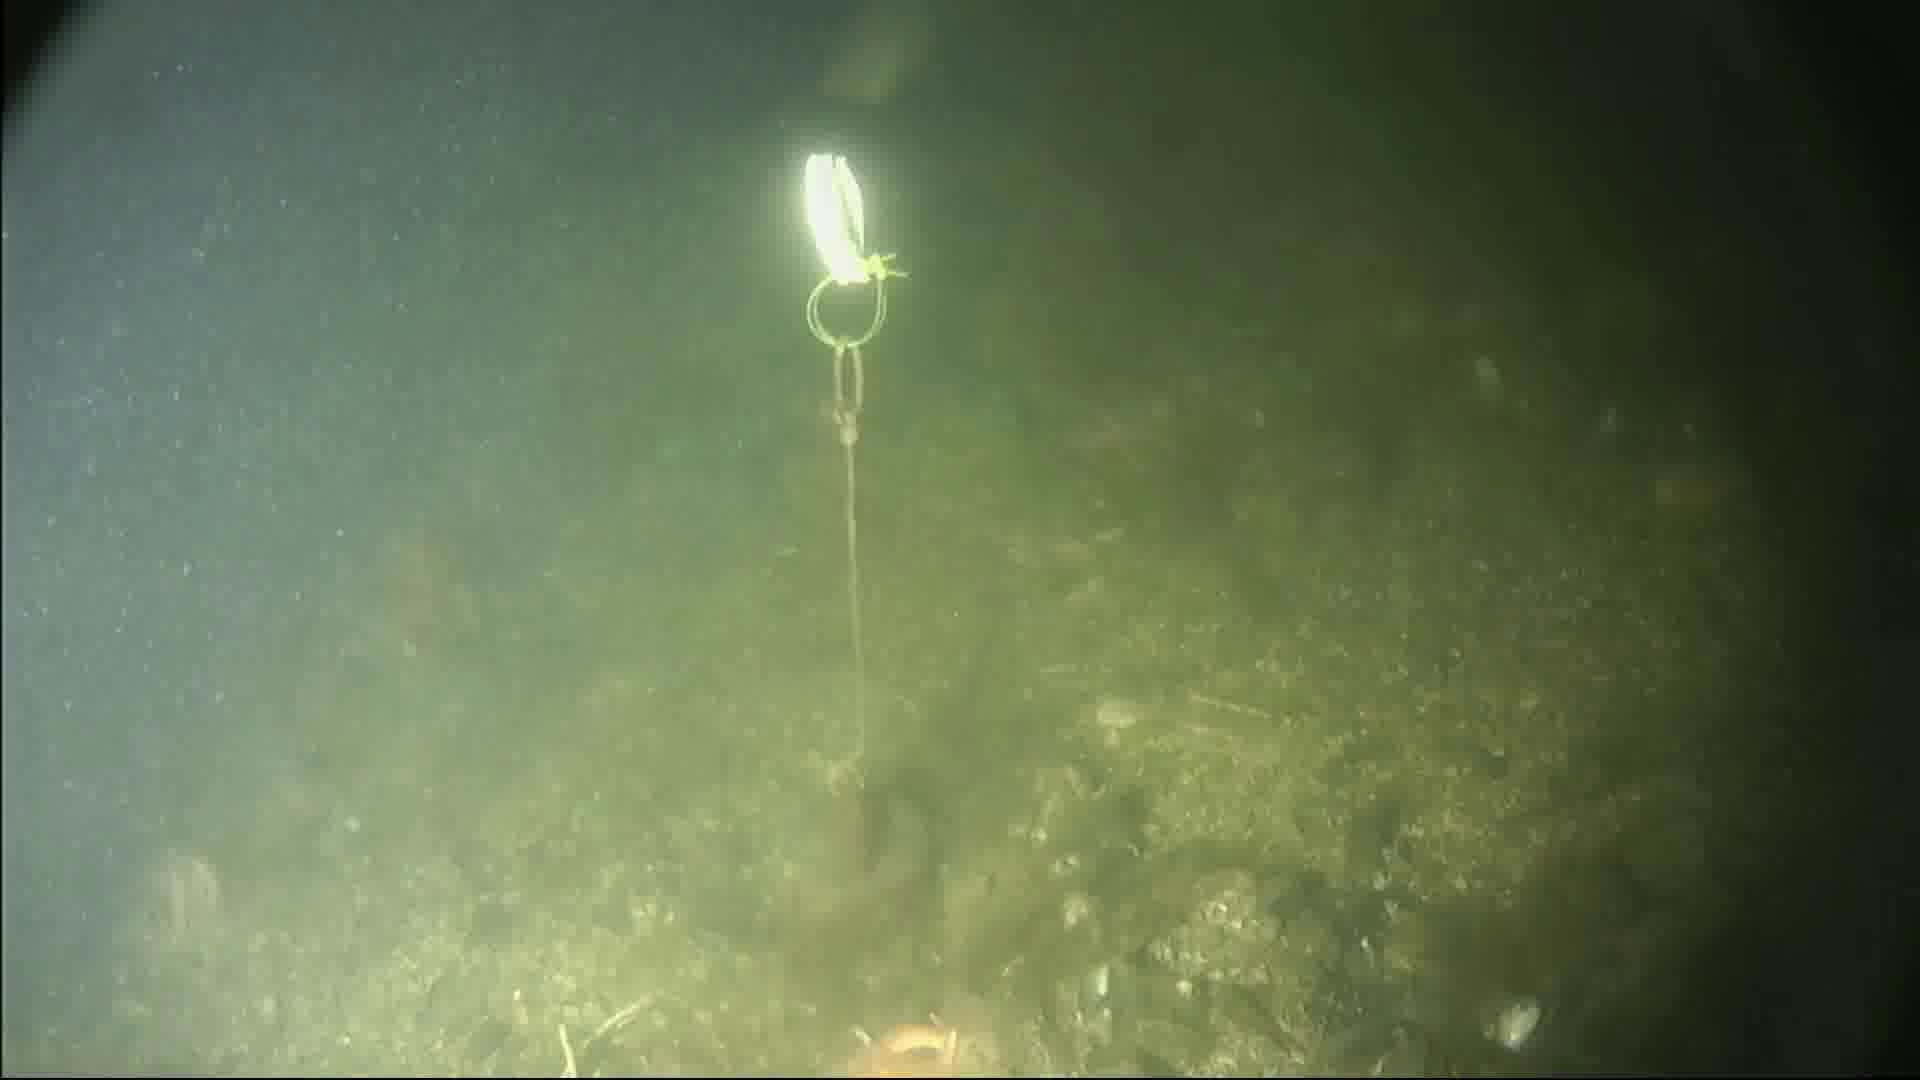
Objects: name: fish
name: starfish